Pinamalayan

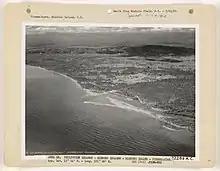
Aerial view of Pinamalayan, 1935

In the Filipino-American War, the American forces took possession of the town, placed it under a military regime from 1901 to 1902; appointed Cornelio Nable as its first President under the new civil government. Reorganized on April 28, 1904, under Act No. 1135 of the Philippine Commission, the municipalities of Bongabon and Pola were annexed to Pinamalayan as barrios. In the following year, on January 4, 1905, under Act No. 1280, the municipality of Pola was annexed to Pinamalayan as a barrio. In 1914, Pinamalayan was organized as a regular municipality. Since then, a new town site has been proposed, selected and surveyed for expansion. This new town site was planned by Governor Juan Morente, Jr. and Mr. Thomas I. Weeks. The American planners made sure that this new town will be laid out properly according to a planning system of wide symmetrical vertical and horizontal roads with proper drainage facilities. A big plaza was further constructed in front of the municipal building. Pinamalayan still stands as a model in town planning to all the municipalities in Oriental Mindoro.